Noble & Cooley

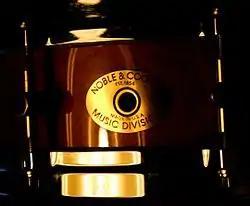
Noble & Cooley snare drum

Some of the musicians that use/have used N&C drums include Phil Collins, Bill Stevenson (Descendents, Black Flag), Nick Buda (Taylor Swift, Dolly Parton), Jack Ryan (Marcus King Band), Bill Kreutzmann (Grateful Dead, Dead and Company, Wesley Bourque (Logan Crosby, Thompson Square), Christiano Micalizzi (Eros Ramazzotti) Dave Joyal (Silent Drive), Bob Mahoney (Bane), and Mike Pedicone (The Bled). Other artists are known to have used Noble and Cooley even though they are not official endorsers. Herman Rarebell (Scorpions), Alex Van Halen (Van Halen), Dave Krusen (Pearl Jam), Nick Mason (Pink Floyd), and Steve White (Session legend) have used Noble & Cooley snare drums in their setup, even though the rest of their kit is from a different manufacturer. Tre Cool of Green Day calls the 7x14 SS Classic his most prized and "still go-to" snare which he purchased for $600 before recording Dookie in 1993. Jon Fishman of Phish also uses a set made up of almost entirely Noble and Cooley drums, with the exception of his bass drum.